Question: What color is the zebra?
Tambaya: Mene launin jikin jakin dawa?
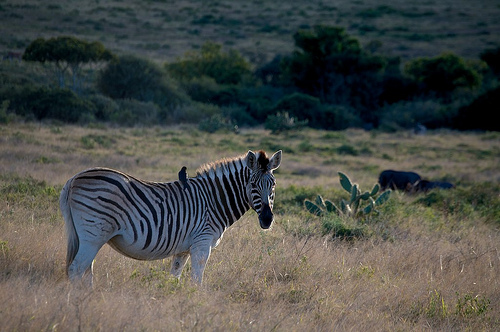
Answer: Black and white.
Amsa: Baƙi da fari.